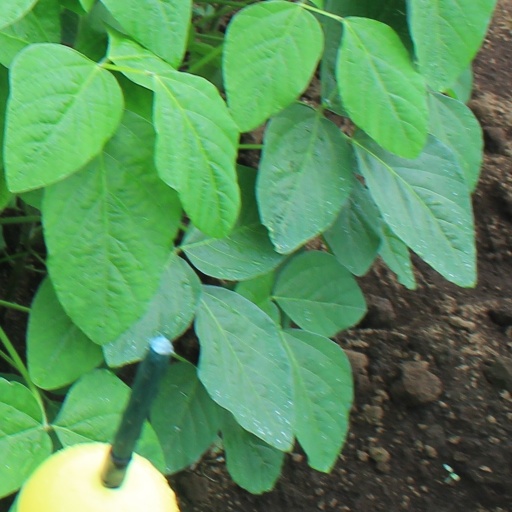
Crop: soybean